Ball bonding

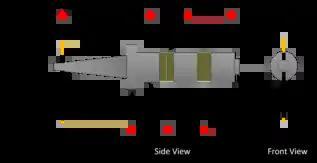
Typical ball bonding transducer. This transducer operates at its third resonance frequency (4 antinodes and 3 nodes)

At the front end of the transducer a tapered horn is used to magnify the vibration. Different tapering profiles can be used to get the desired result, such as a linear taper or parabolic taper. The horn's taper reduces the cross-sectional area, causing a larger ultrasonic energy density, then leading to more displacement near the tip. The capillary is placed near the tip for this reason. Higher order bending modes are excited in the capillary, which are quite unideal. In order to mitigate this effect, the capillary clamping position is adjusted to an antinode of the capillary. Ideally, the capillary would be short, but this is not possible because the bond needs to be made in hard to reach areas.